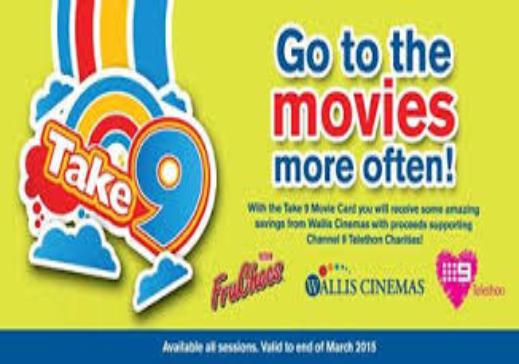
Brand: FruChocs
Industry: Food